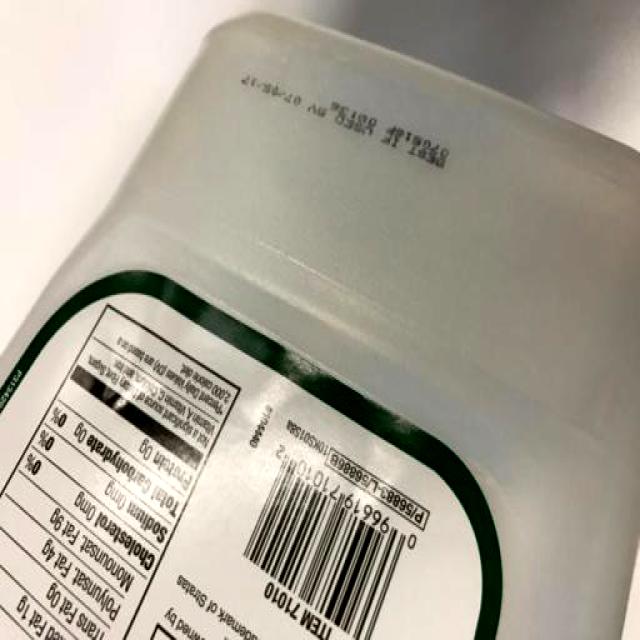
Label: Plastic